David Hart Dyke

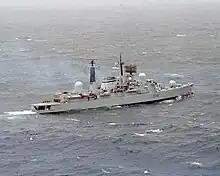
HMS "Coventry" in 1981

On 31 December 1980 Hart Dyke was promoted to captain, and appointed to command of the Type 42 destroyer , seeing active service during the Falklands War. On 25 May 1982 "Coventry" was stationed north-west of Falkland Sound with , providing radar cover for the ground troops in San Carlos Water, when she was attacked by four Argentine A-4 Skyhawks. Hit by two bombs, she capsized within 20 minutes, with the loss of 19 men.